Leipzig Salient

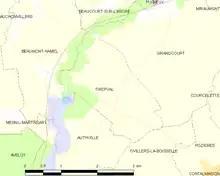

On 29 September the 26th Reserve Division attacked eastwards towards Albert and Thiepval on the north side of the Bapaume–Albert road with Reserve Infantry Brigade 51. Thiepval was occupied unopposed but French troops were found to have dug in at Thiepval Wood and German patrols were held up at the Ancre crossings which the French had blocked with barbed wire. An attack by a company of Infantry Regiment 180 on Authuille was brought to a standstill south-west of Thiepval. A French counter-attack from Hamel began in the evening and in the early hours of 30 September, two German companies were surrounded and had to break out to the east.